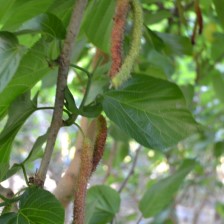
Variety: TaiwanMeacho